Heinrich Hansen (painter)

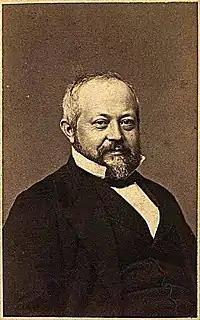
Heinrich Hansen; photograph by ; Bredgade 21 (1880)

Heinrich Hansen (23 November 1821, Haderslev – 10 July 1890, Frederiksberg) was a Danish architectural painter and State Councillor. His son, Adolf Heinrich-Hansen, was also an architectural painter.